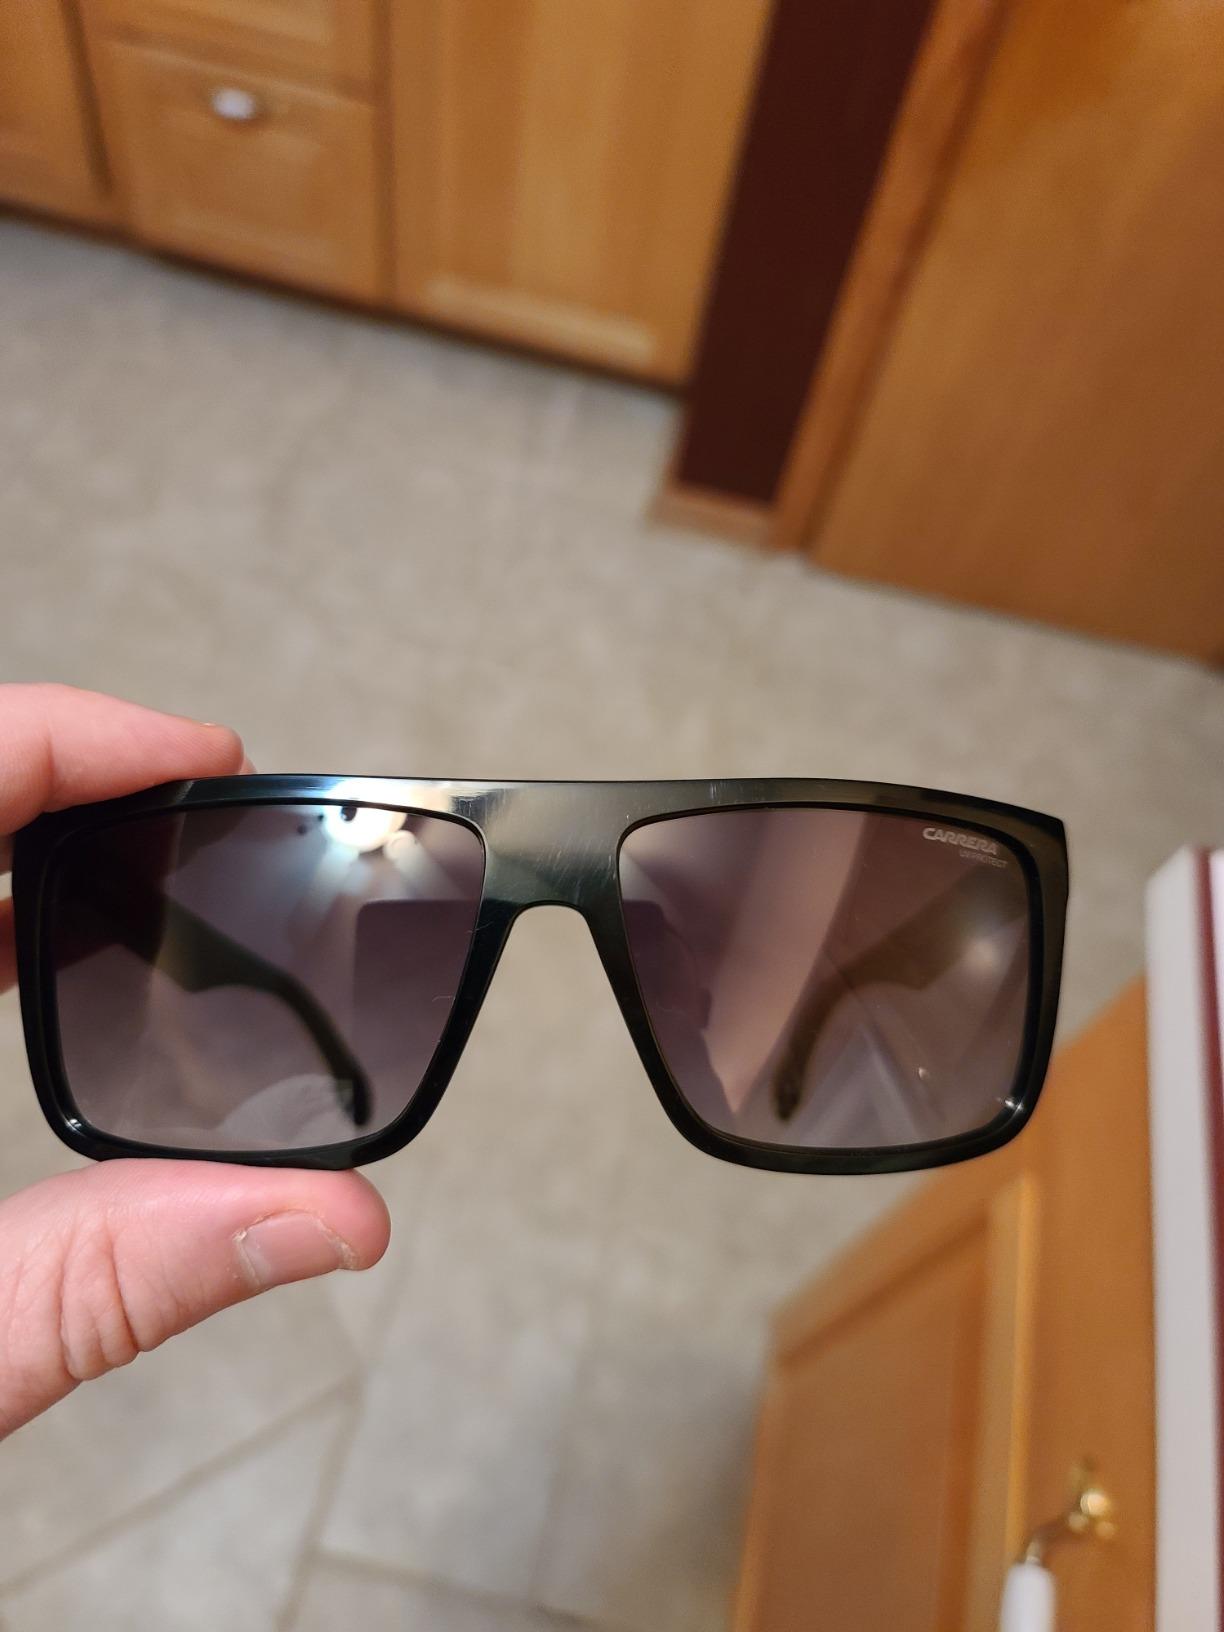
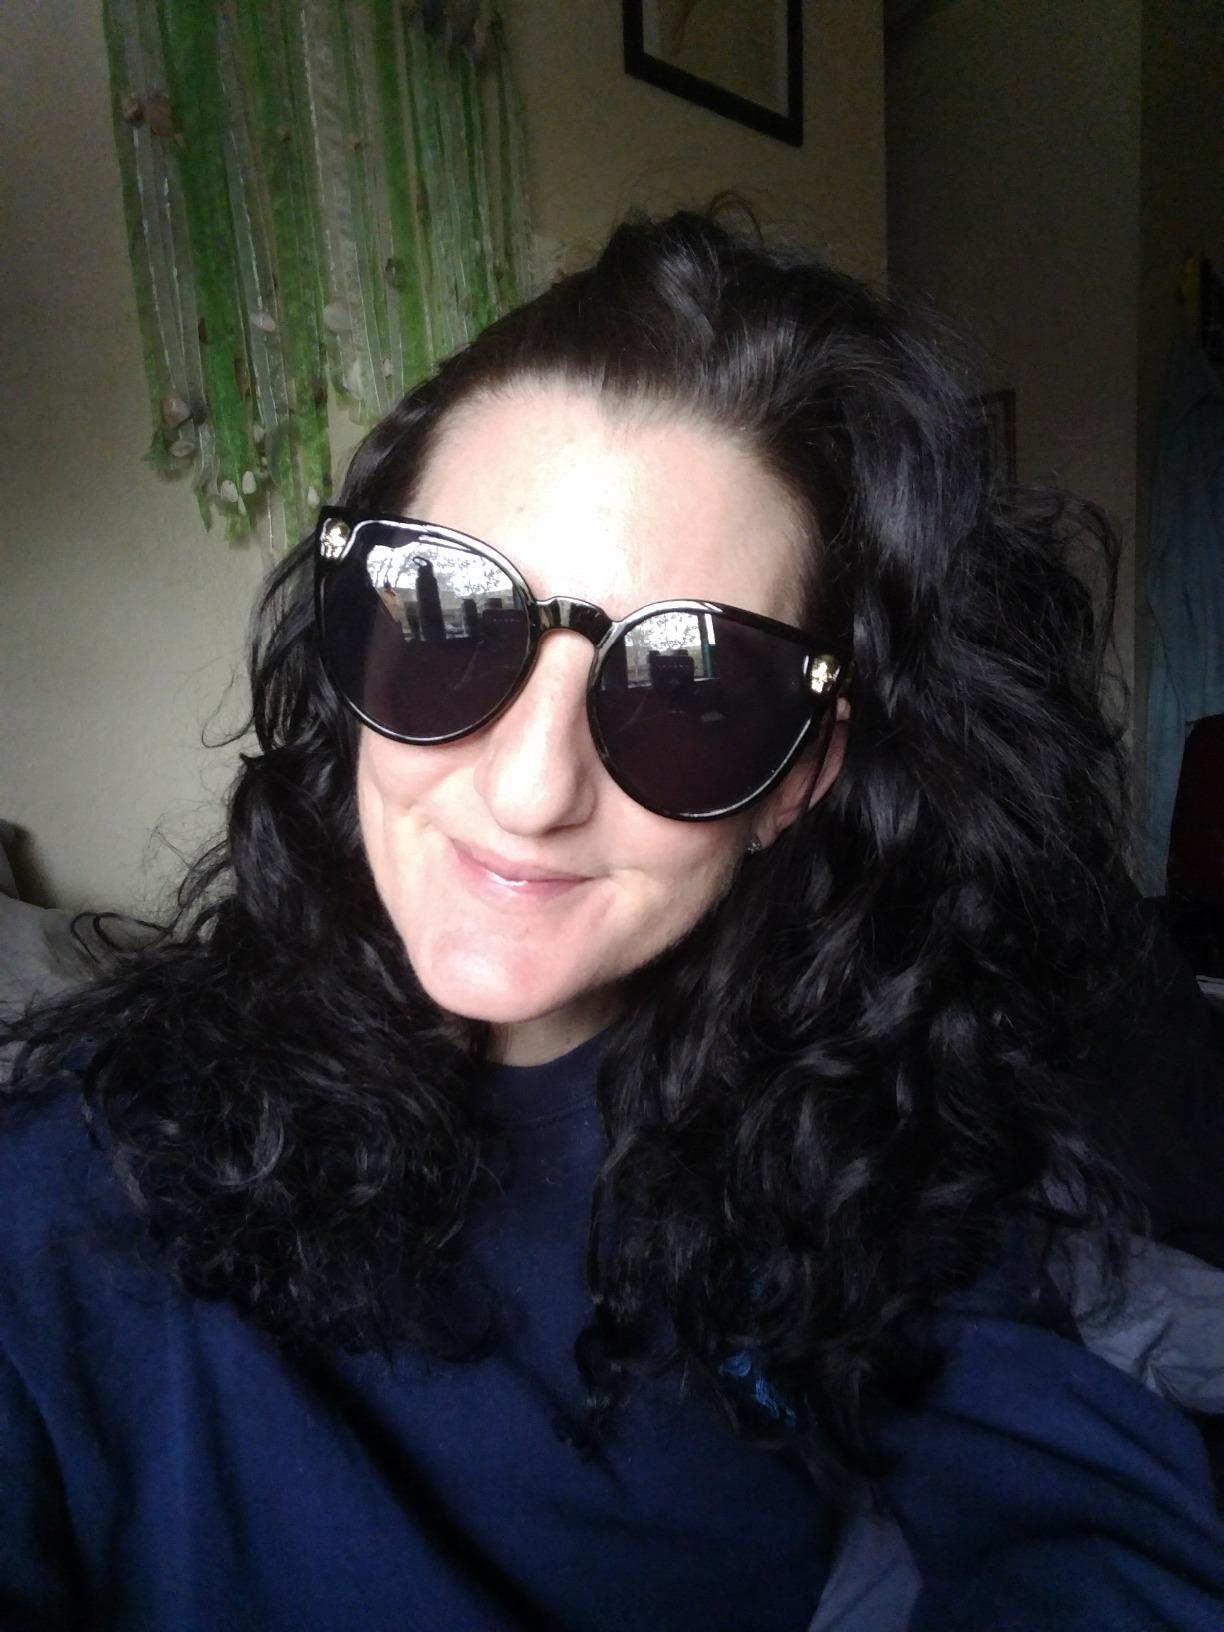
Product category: accessories_sunglasses
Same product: no